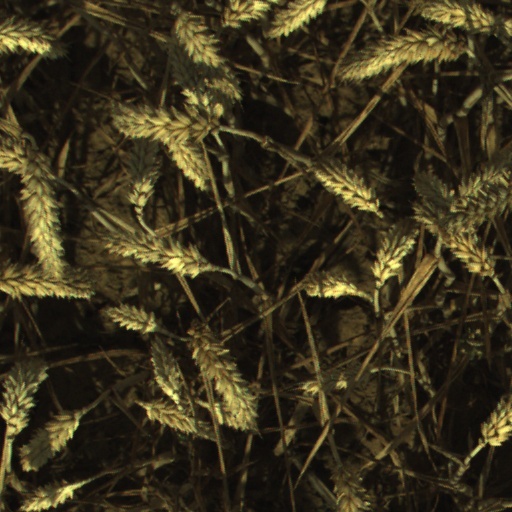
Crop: wheat